Navajo-Churro

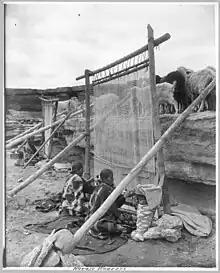
Diné women weaving outdoors with their flocks in the background

Diné weavers have used Churro wool to make rugs, wall hangings, and other products since the late 1600s. The sheep naturally produce wool in fourteen colors, so weavers can produce complex colorwork without needing to dye the wool. The yarn produced from the wool is durable, coarse, and non-pilling. Many Diné through the early 20th century made their livelihood in farming and ranching. Woven products, such as rugs and blankets, were and continue to be important exports.